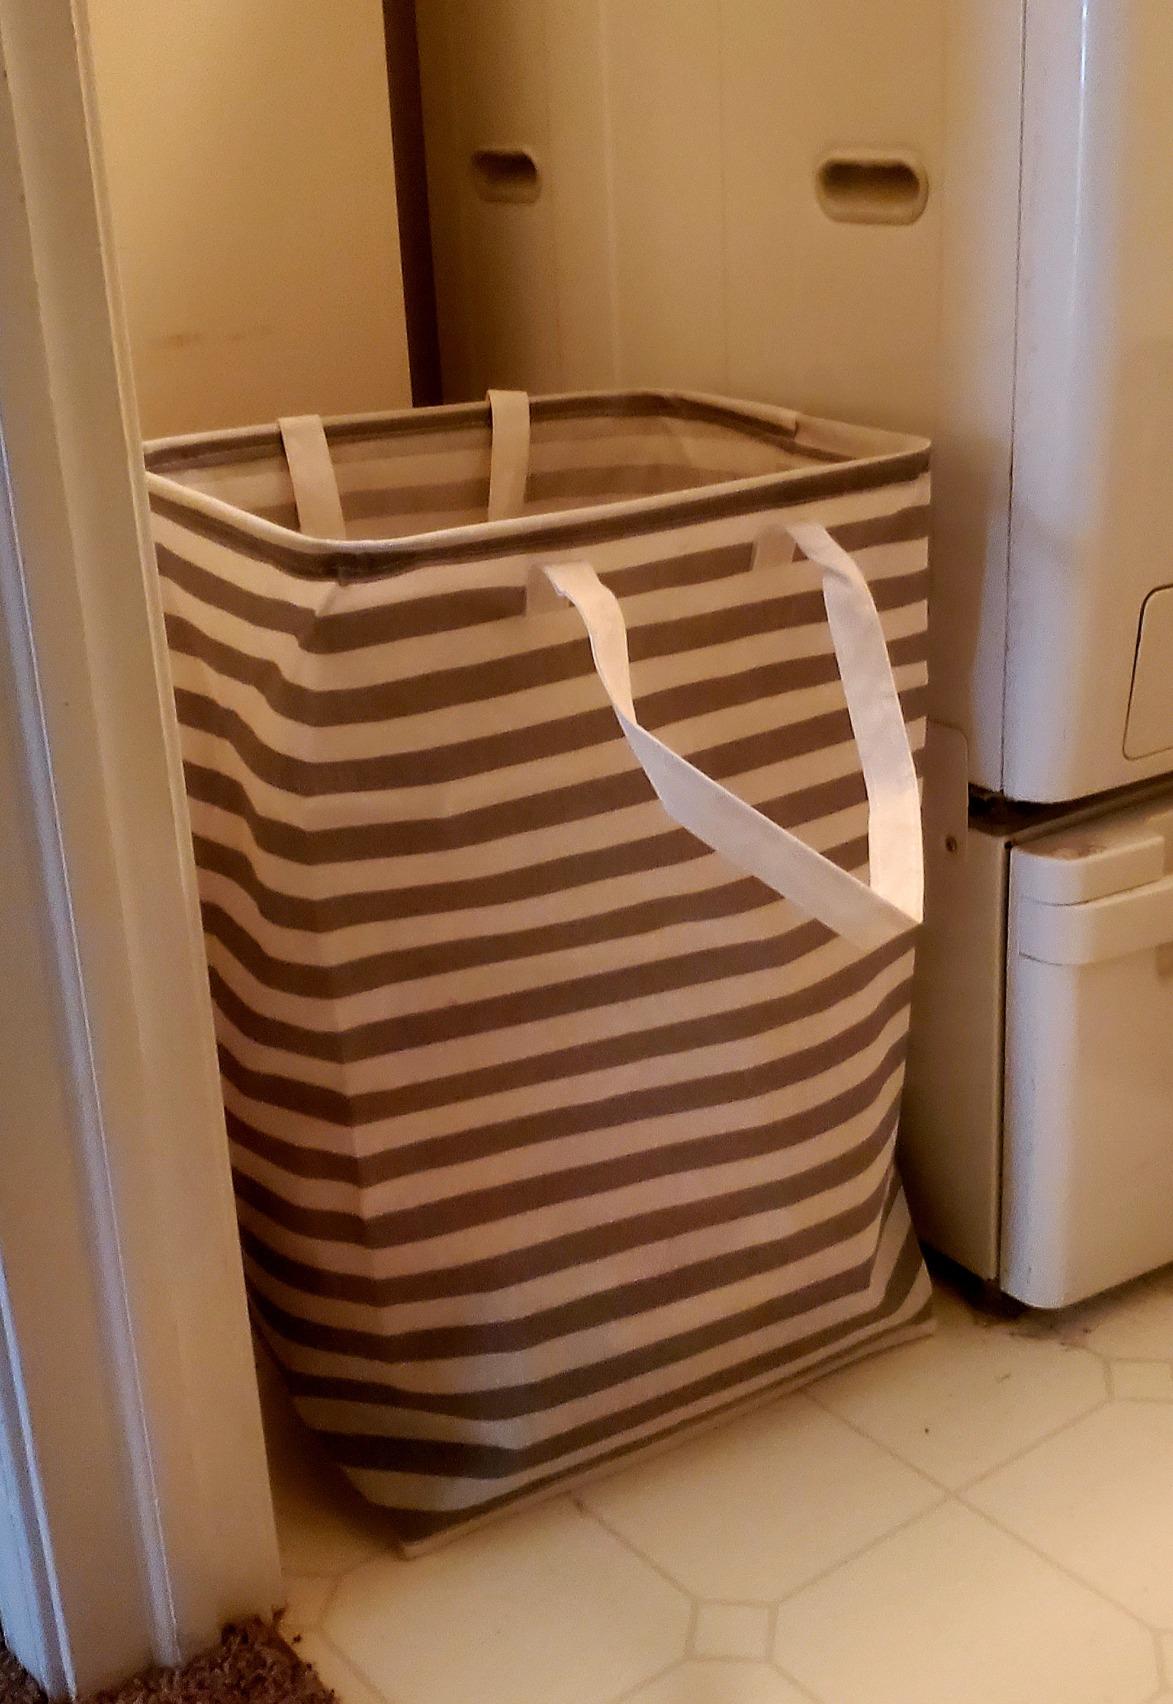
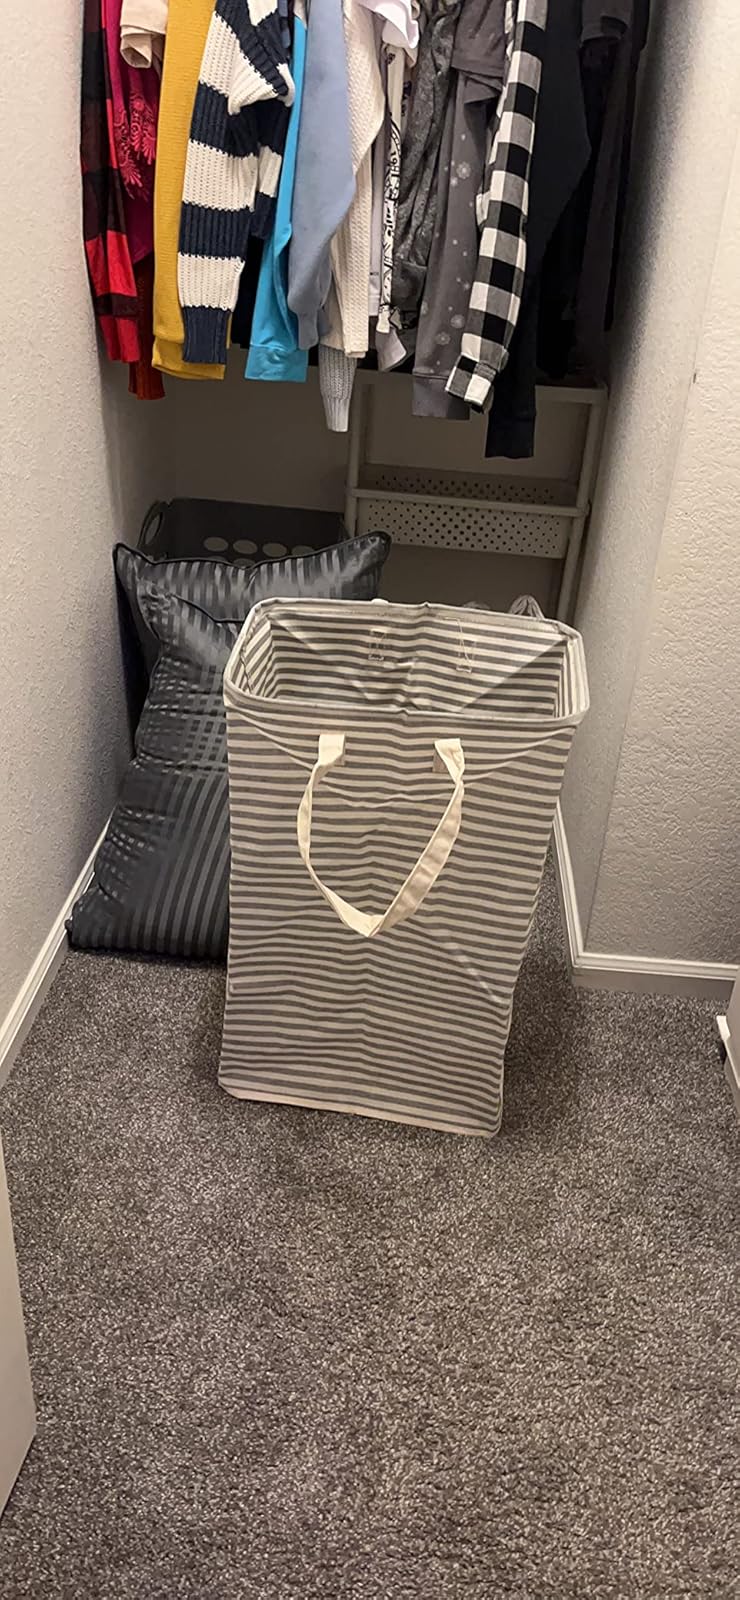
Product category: items_hamper
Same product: no